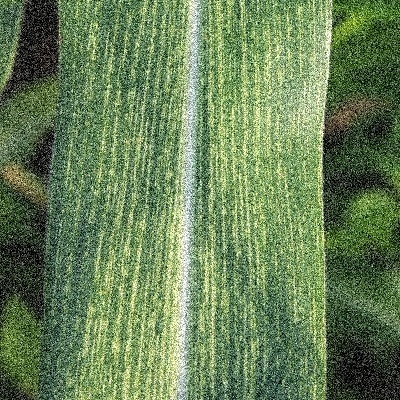
Label: Corn_(Maize)___Maize_Streak_Virus